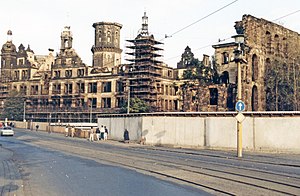
Dresden / Historie / 1945 til 1990
Dresden er en tysk storby og hovedstad i delstaten Sachsen. Den ligger i Elbens floddal mellem Berlin og Prag